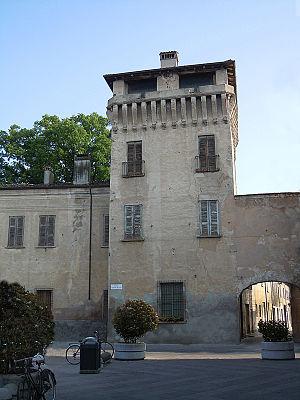
La Piazza Mazzini est une place publique située au centre de Castel Goffredo, région de Lombardie, Italie.